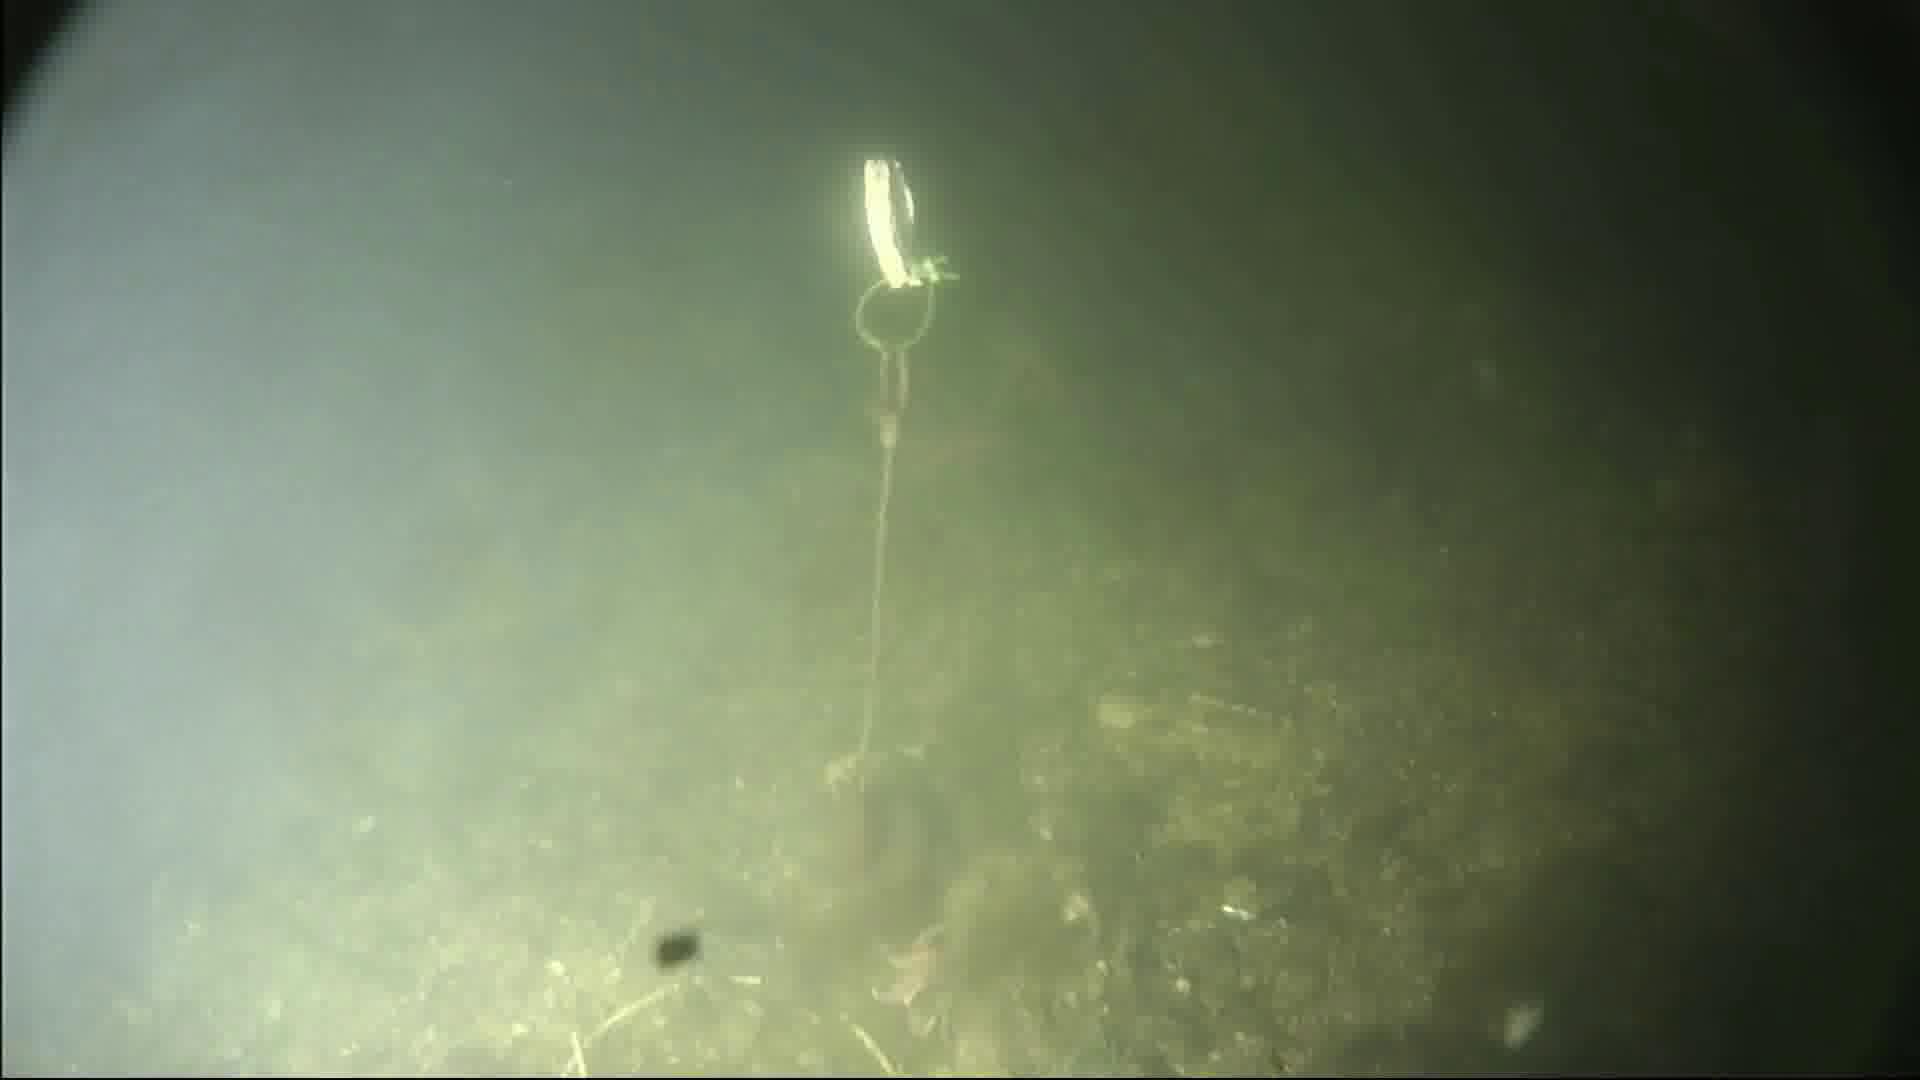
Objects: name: starfish